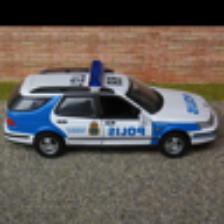
Label: NonHuman